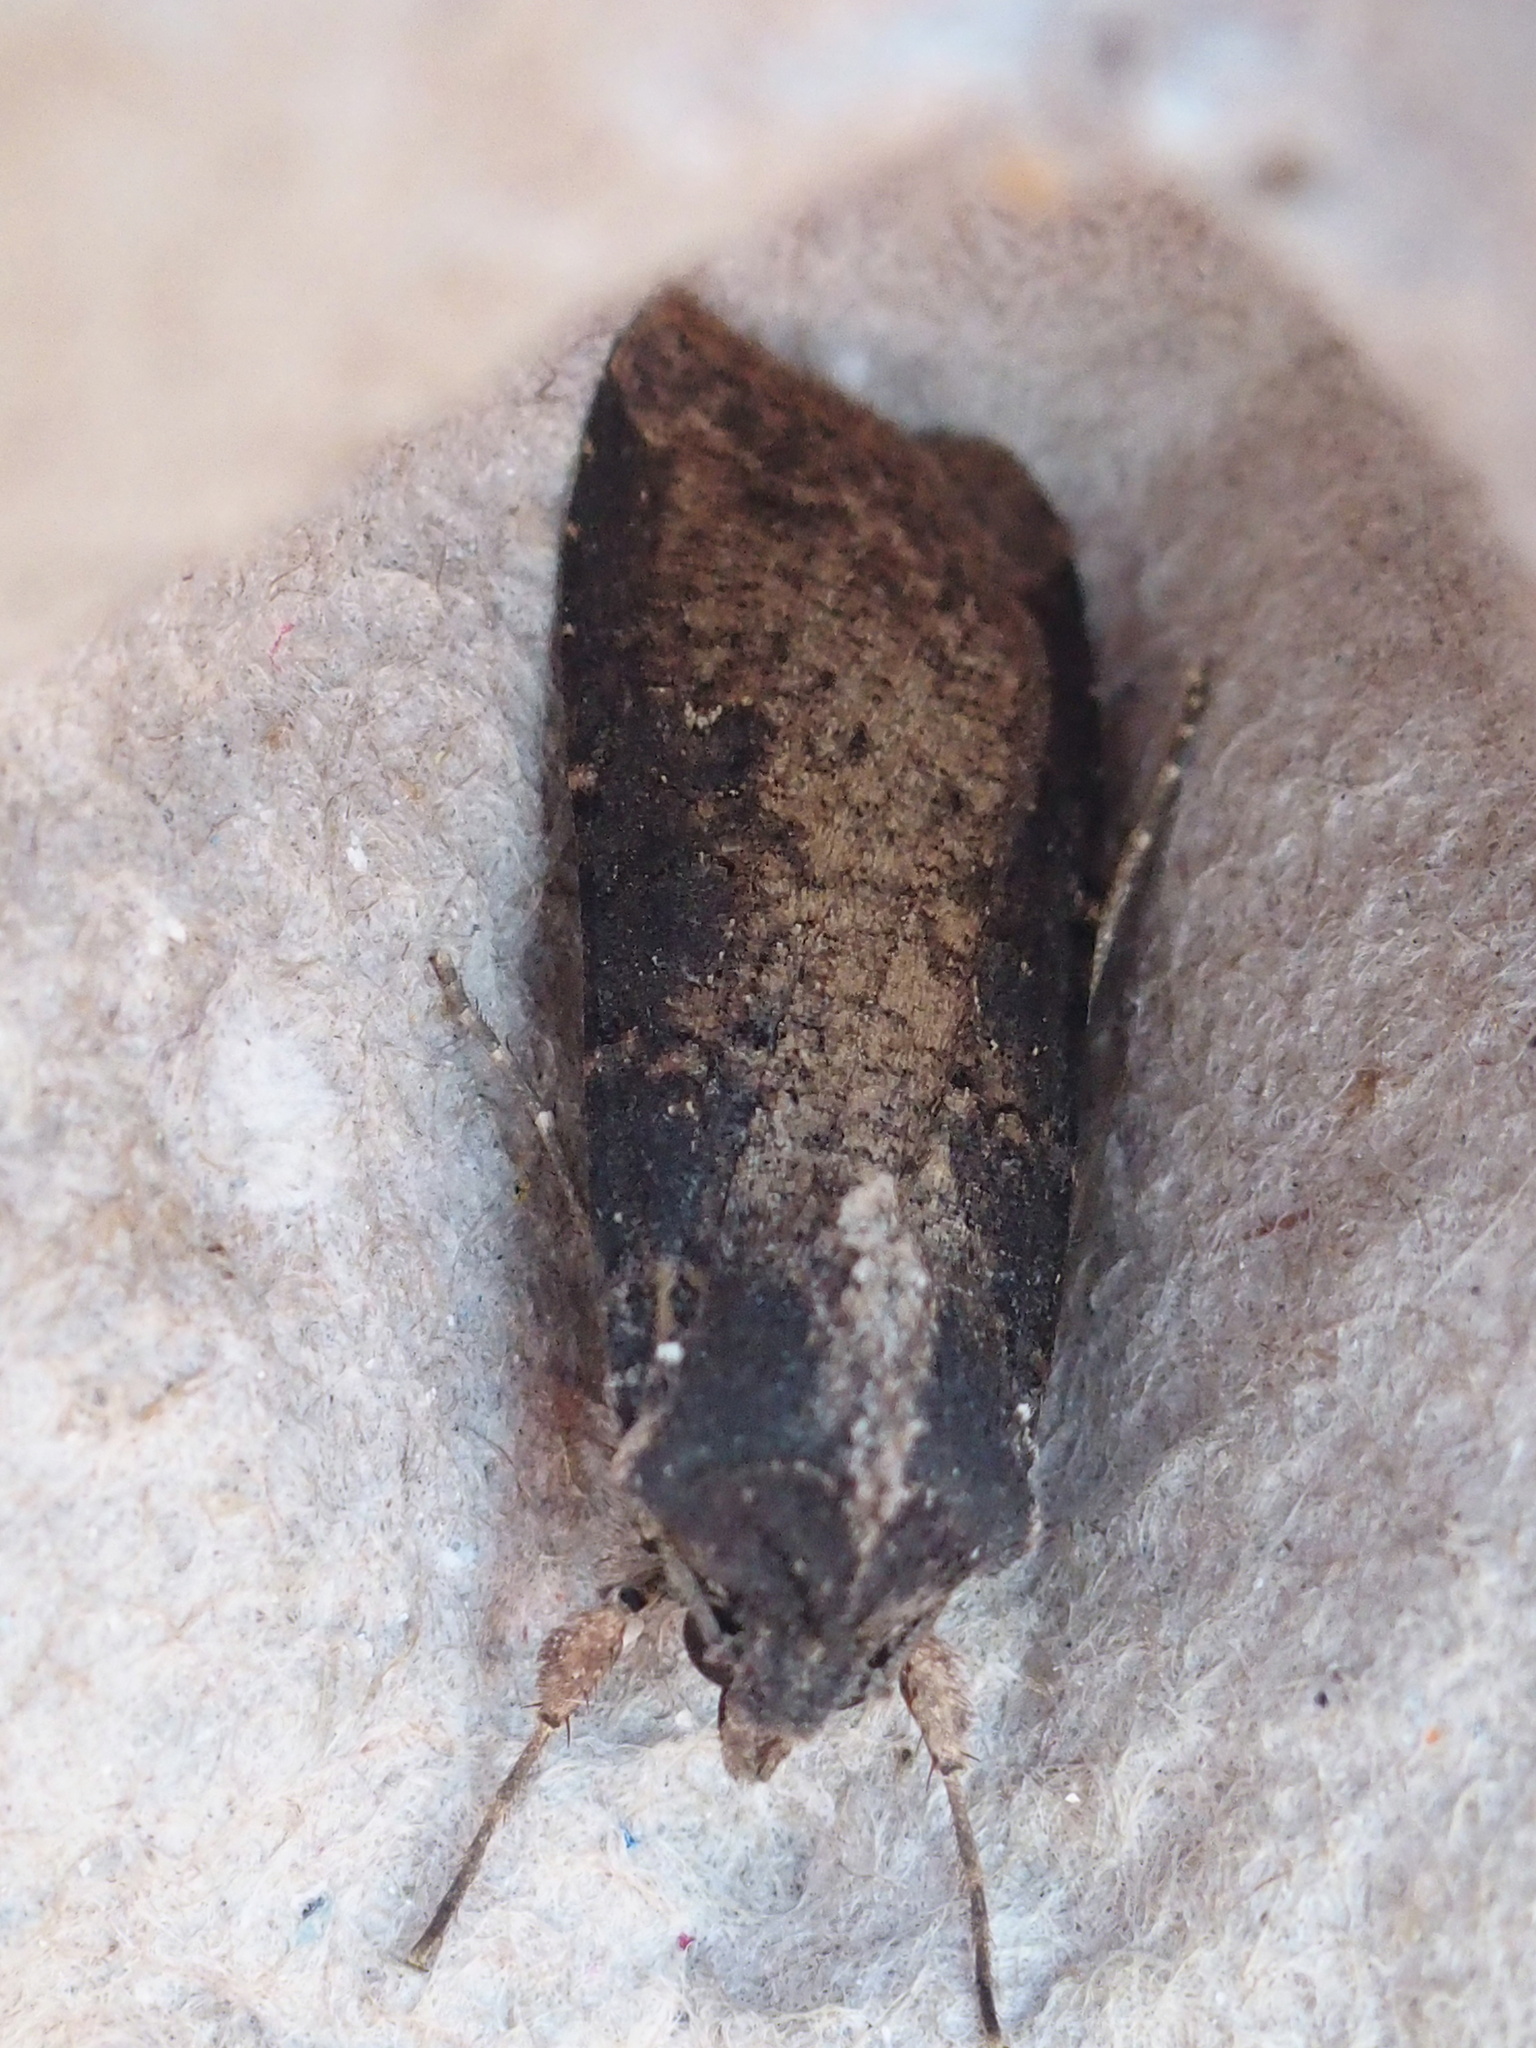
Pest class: cutworms